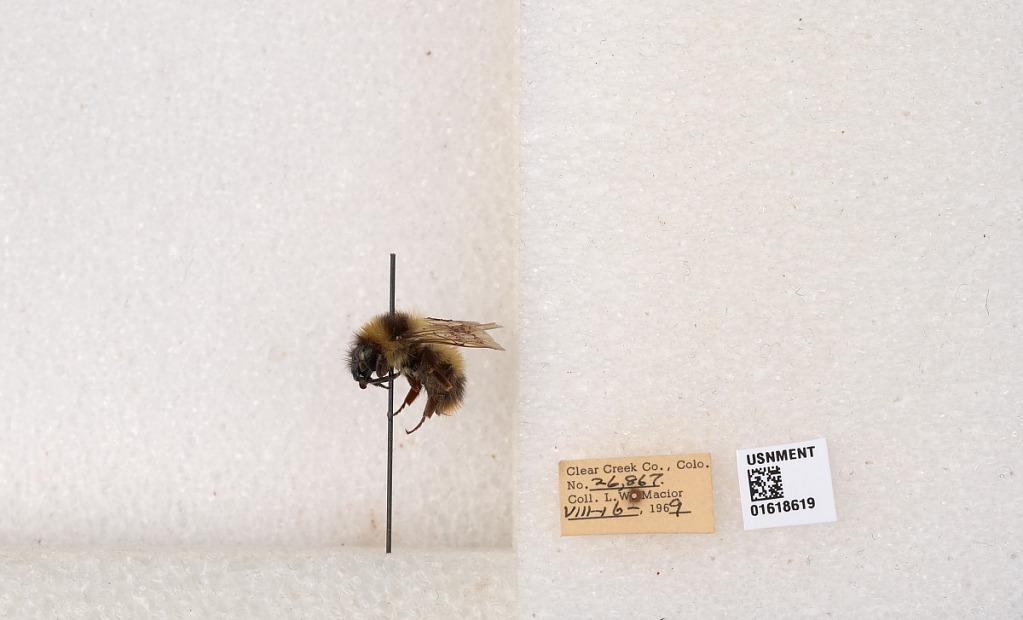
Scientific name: Bombus kirbyellus
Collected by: L. Macior
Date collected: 1969-8-16
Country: United States
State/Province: Colorado
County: Clear Creek
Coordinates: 39.6891, -105.644